Hung Hom

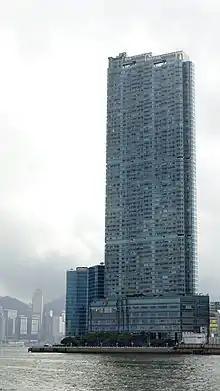
The Harbourfront Landmark

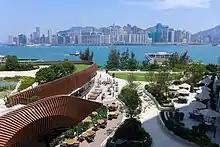
Kerry Hotel Hong Kong open space

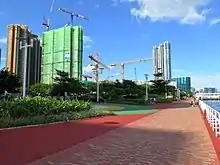
Hung Hom Promenade

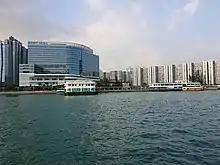
Hung Hom Ferry Pier

Hung Hom is served by the Hung Hom station of the MTR. The station serves both the East Rail line and Tuen Ma line. This station also previously played host to the Intercity Through Train (and the KTT) serving neighboring Guangdong province and other major cities in mainland China.